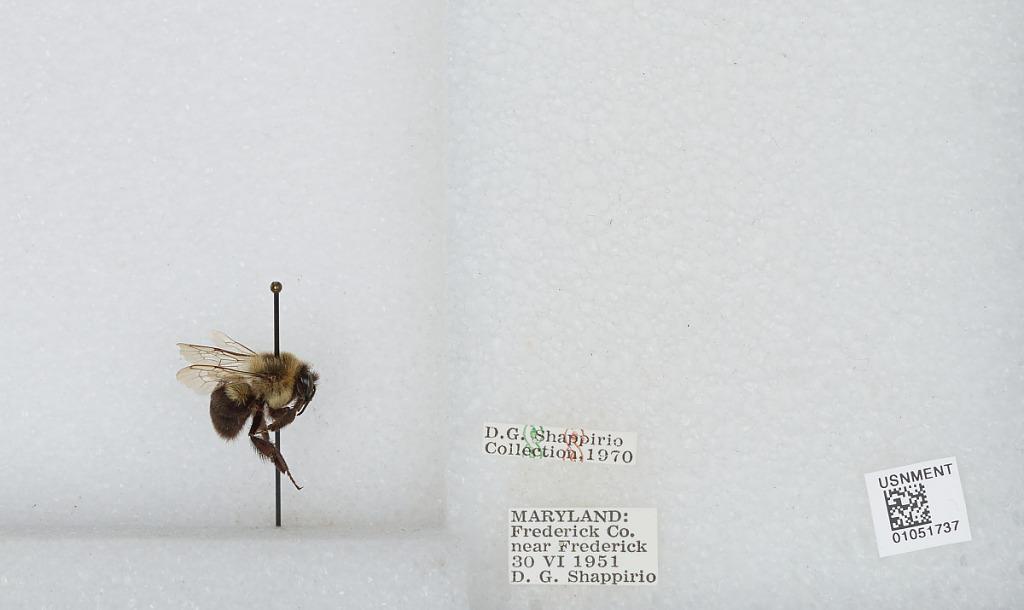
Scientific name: Bombus sp.
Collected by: D. Shappirio
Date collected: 1951-6-30
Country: United States
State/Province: Maryland
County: Frederick
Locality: near Frederick
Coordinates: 39.4139, -77.4111